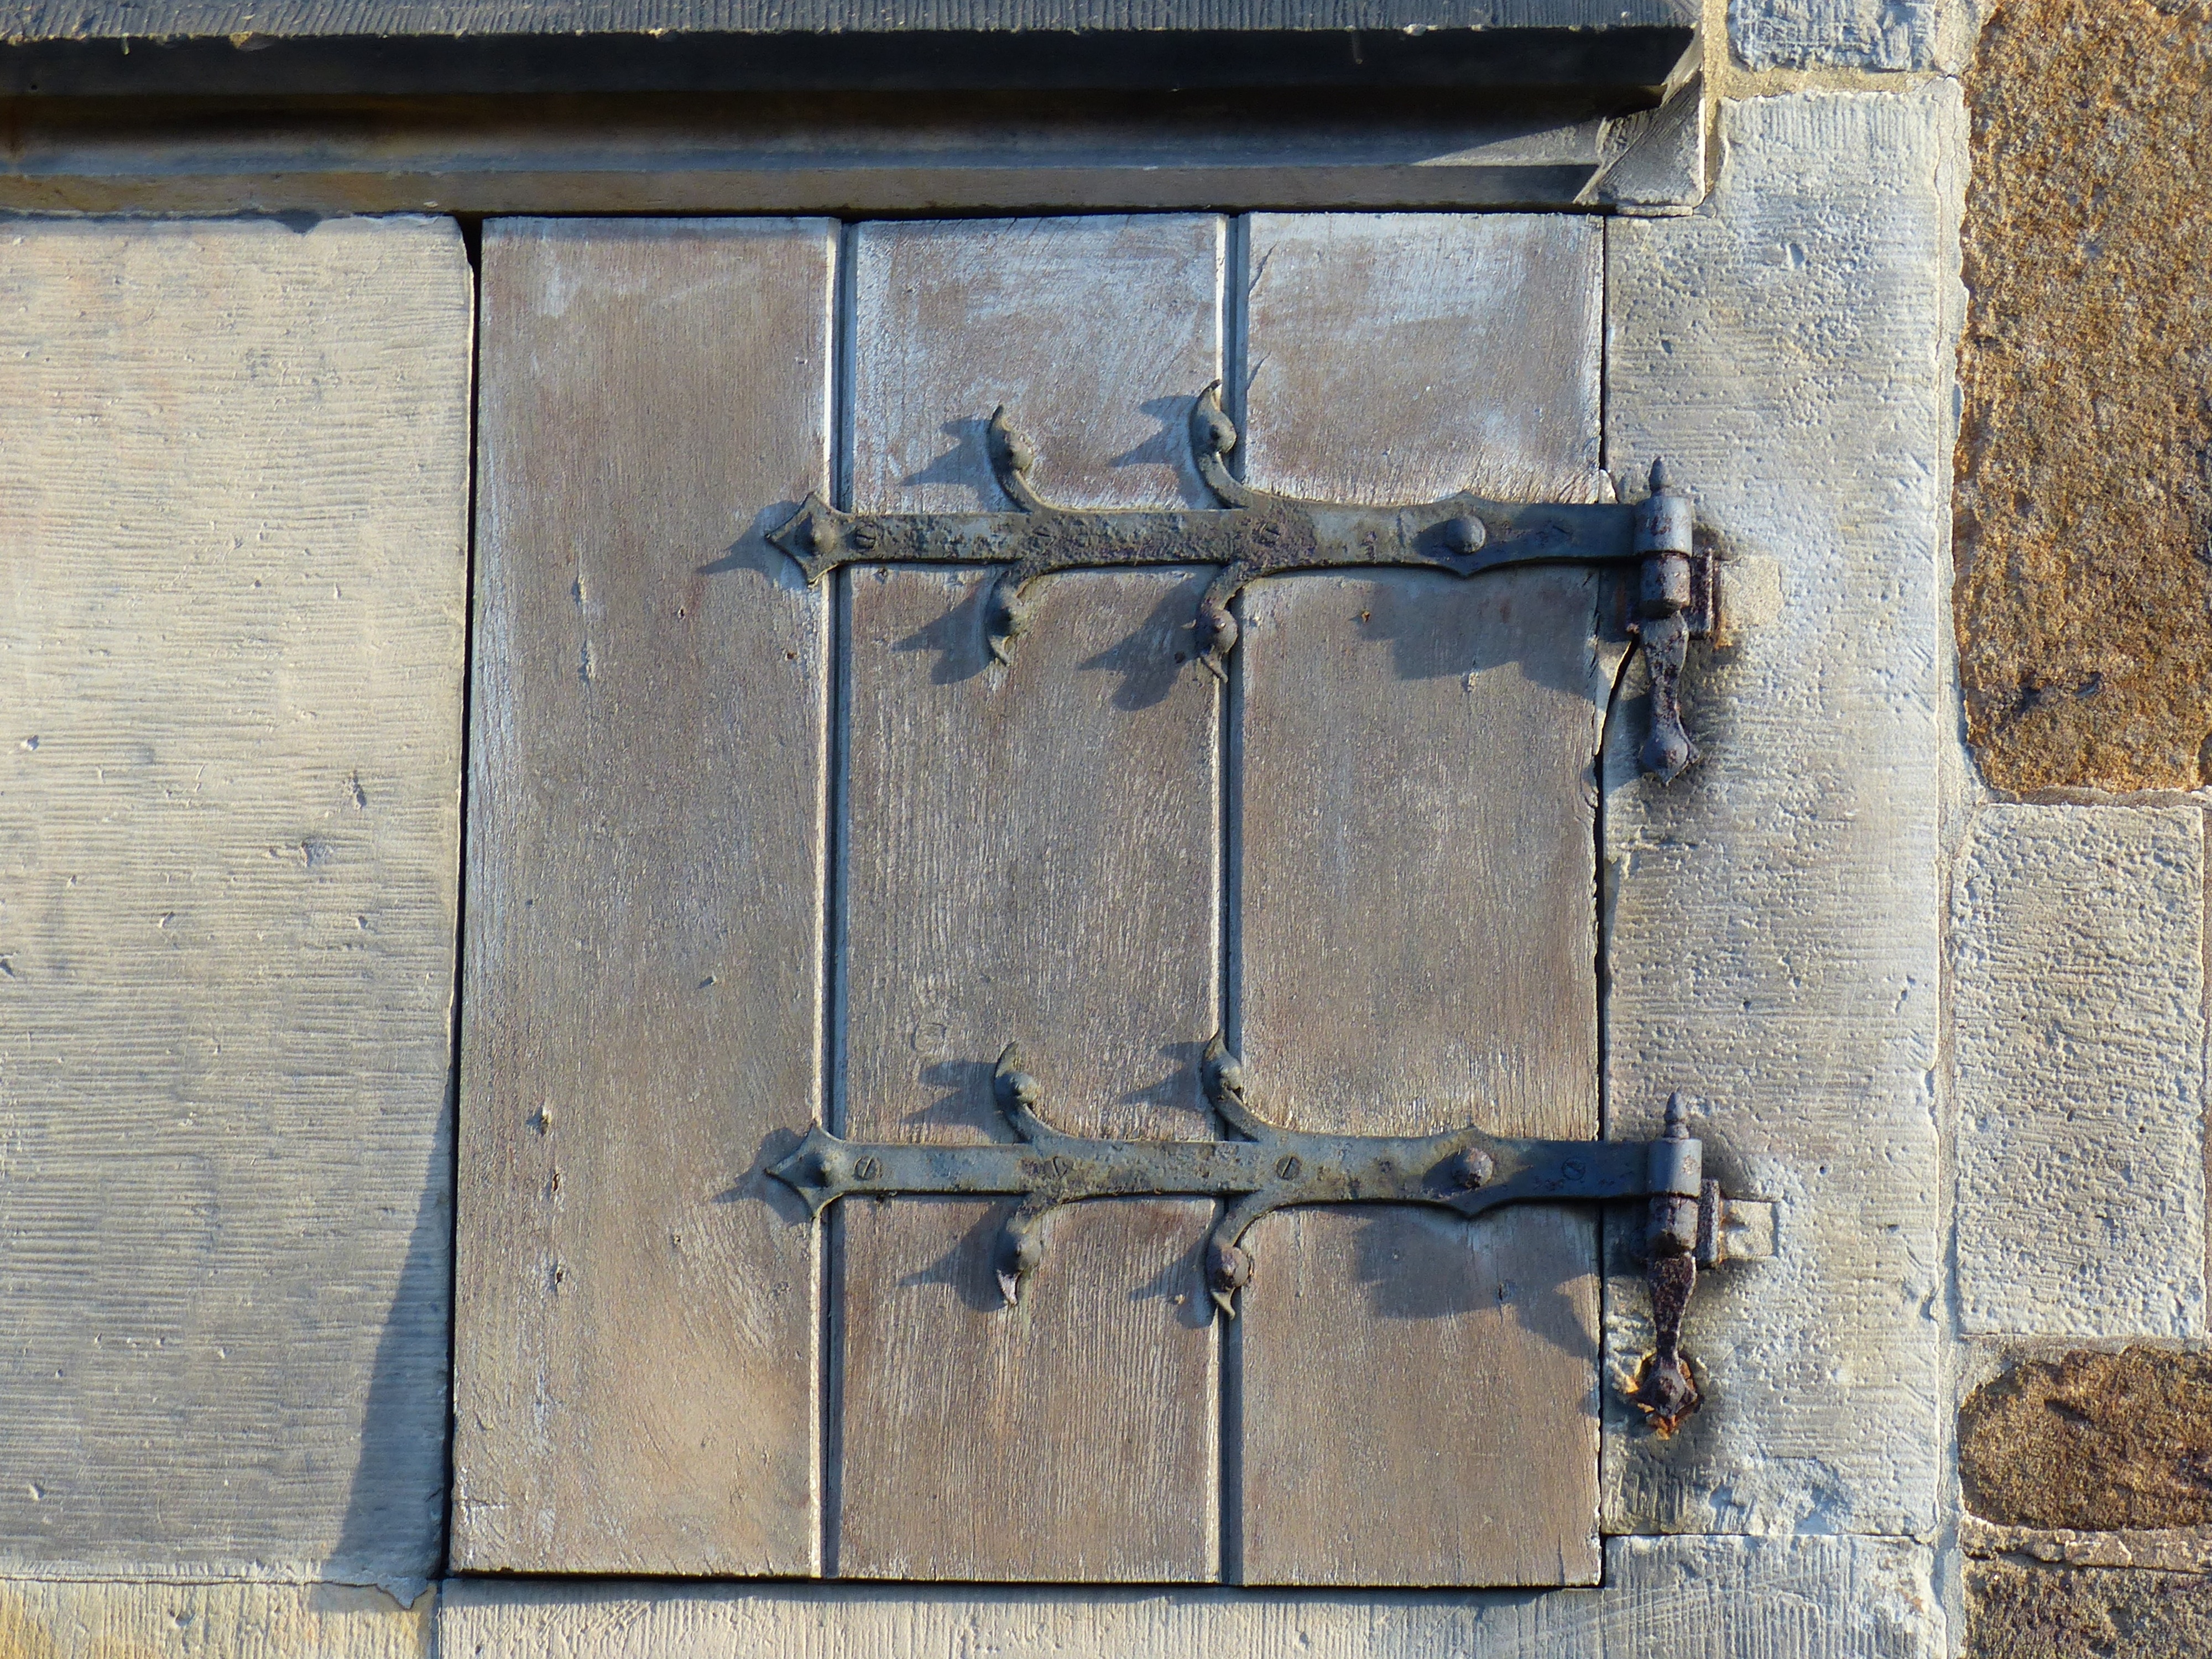
wood, antique, window, old, wall, metal, facade, furniture, door, iron, old door, old wooden door, fitting, fittings, small door